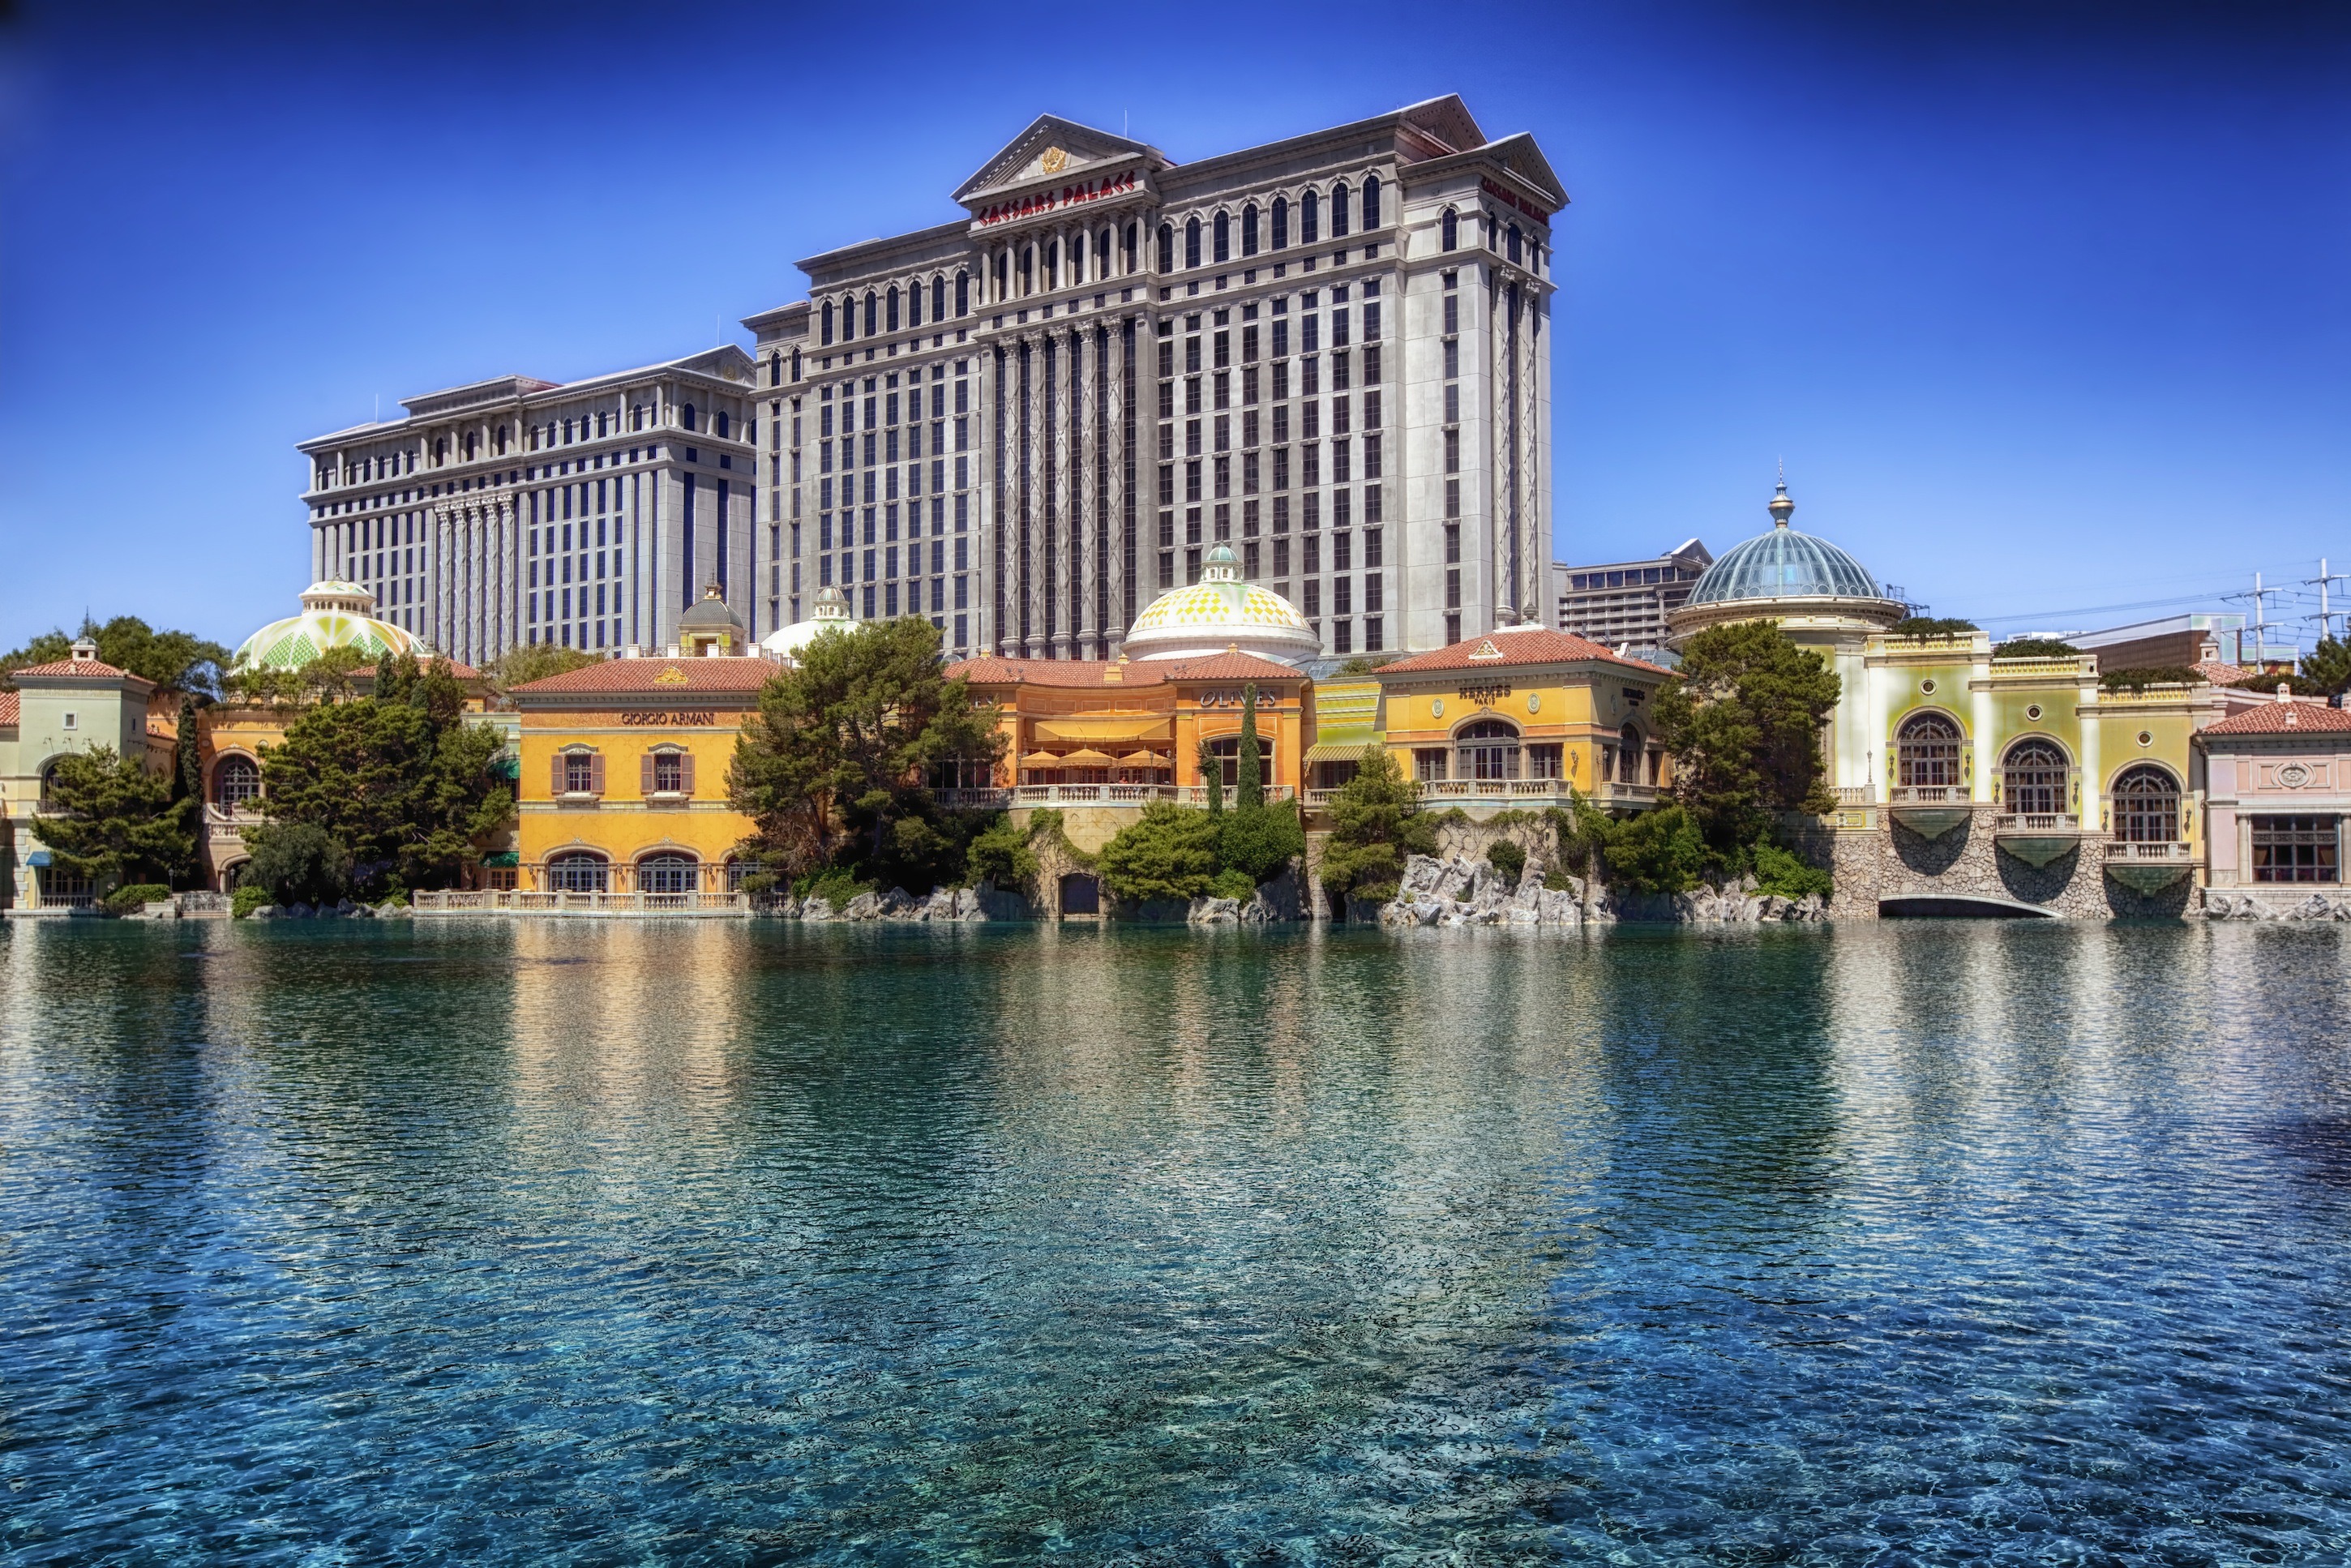
water, architecture, lake, building, palace, city, cityscape, downtown, pond, reflection, plaza, landmark, facade, tourism, tower block, hotel, resort, reflections, estate, nevada, gambling, cities, condominium, las vegas, caesars palace